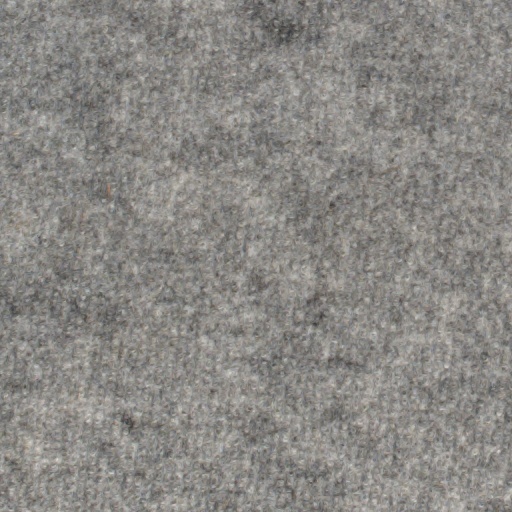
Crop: wheat